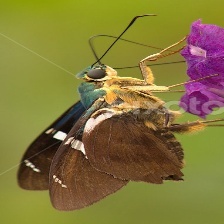
Species: TWO BARRED FLASHER